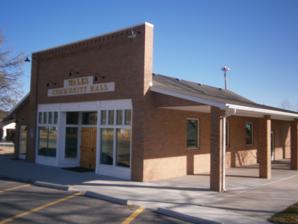
Building: Wales Co-operative Mercantile Institution
Country: United States of America
Year built: 1894
United States historic place Wales Co-operative Mercantile Institution U.S. National Register of Historic Places Show map of Utah Show map of the United States Location 150 N. State St., Wales, Utah Coordinates 39°29′15″N 111°38′06″W / 39.487579°N 111.634862°W / 39.487579; -111.634862 Area 0.3 acres (0.12 ha) Built 1894 Architectural style Late Victorian NRHP reference No. 00001176 Added to NRHP September 29, 2000 The Wales Co-operative Mercantile Institution , at 150 N. State St. in Wales, Utah , was built in 1894.  It was listed on the National Register of Historic Places in 2000. It is a one-story Western false-front -style building. It may also be known as Wales Commercial Mercantile . References